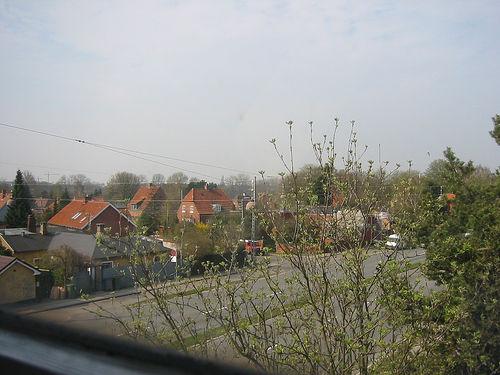
Weather: cloudy or overcast